Macedonian Stock Exchange

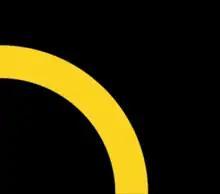
Logo of the MSE

The Macedonian Stock Exchange (MSE; Macedonian: Македонска берза, "Makedonska berza") is the principal stock exchange in the Republic of North Macedonia, located in the capital city of Skopje. It was established in 1995 and the first trading occurred in 1996. The Macedonian Stock Exchange is a member of the Federation of Euro-Asian Stock Exchanges.